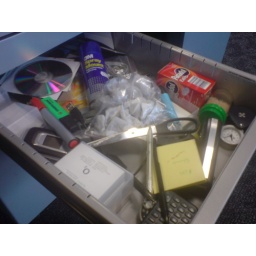
What's in my office drawer